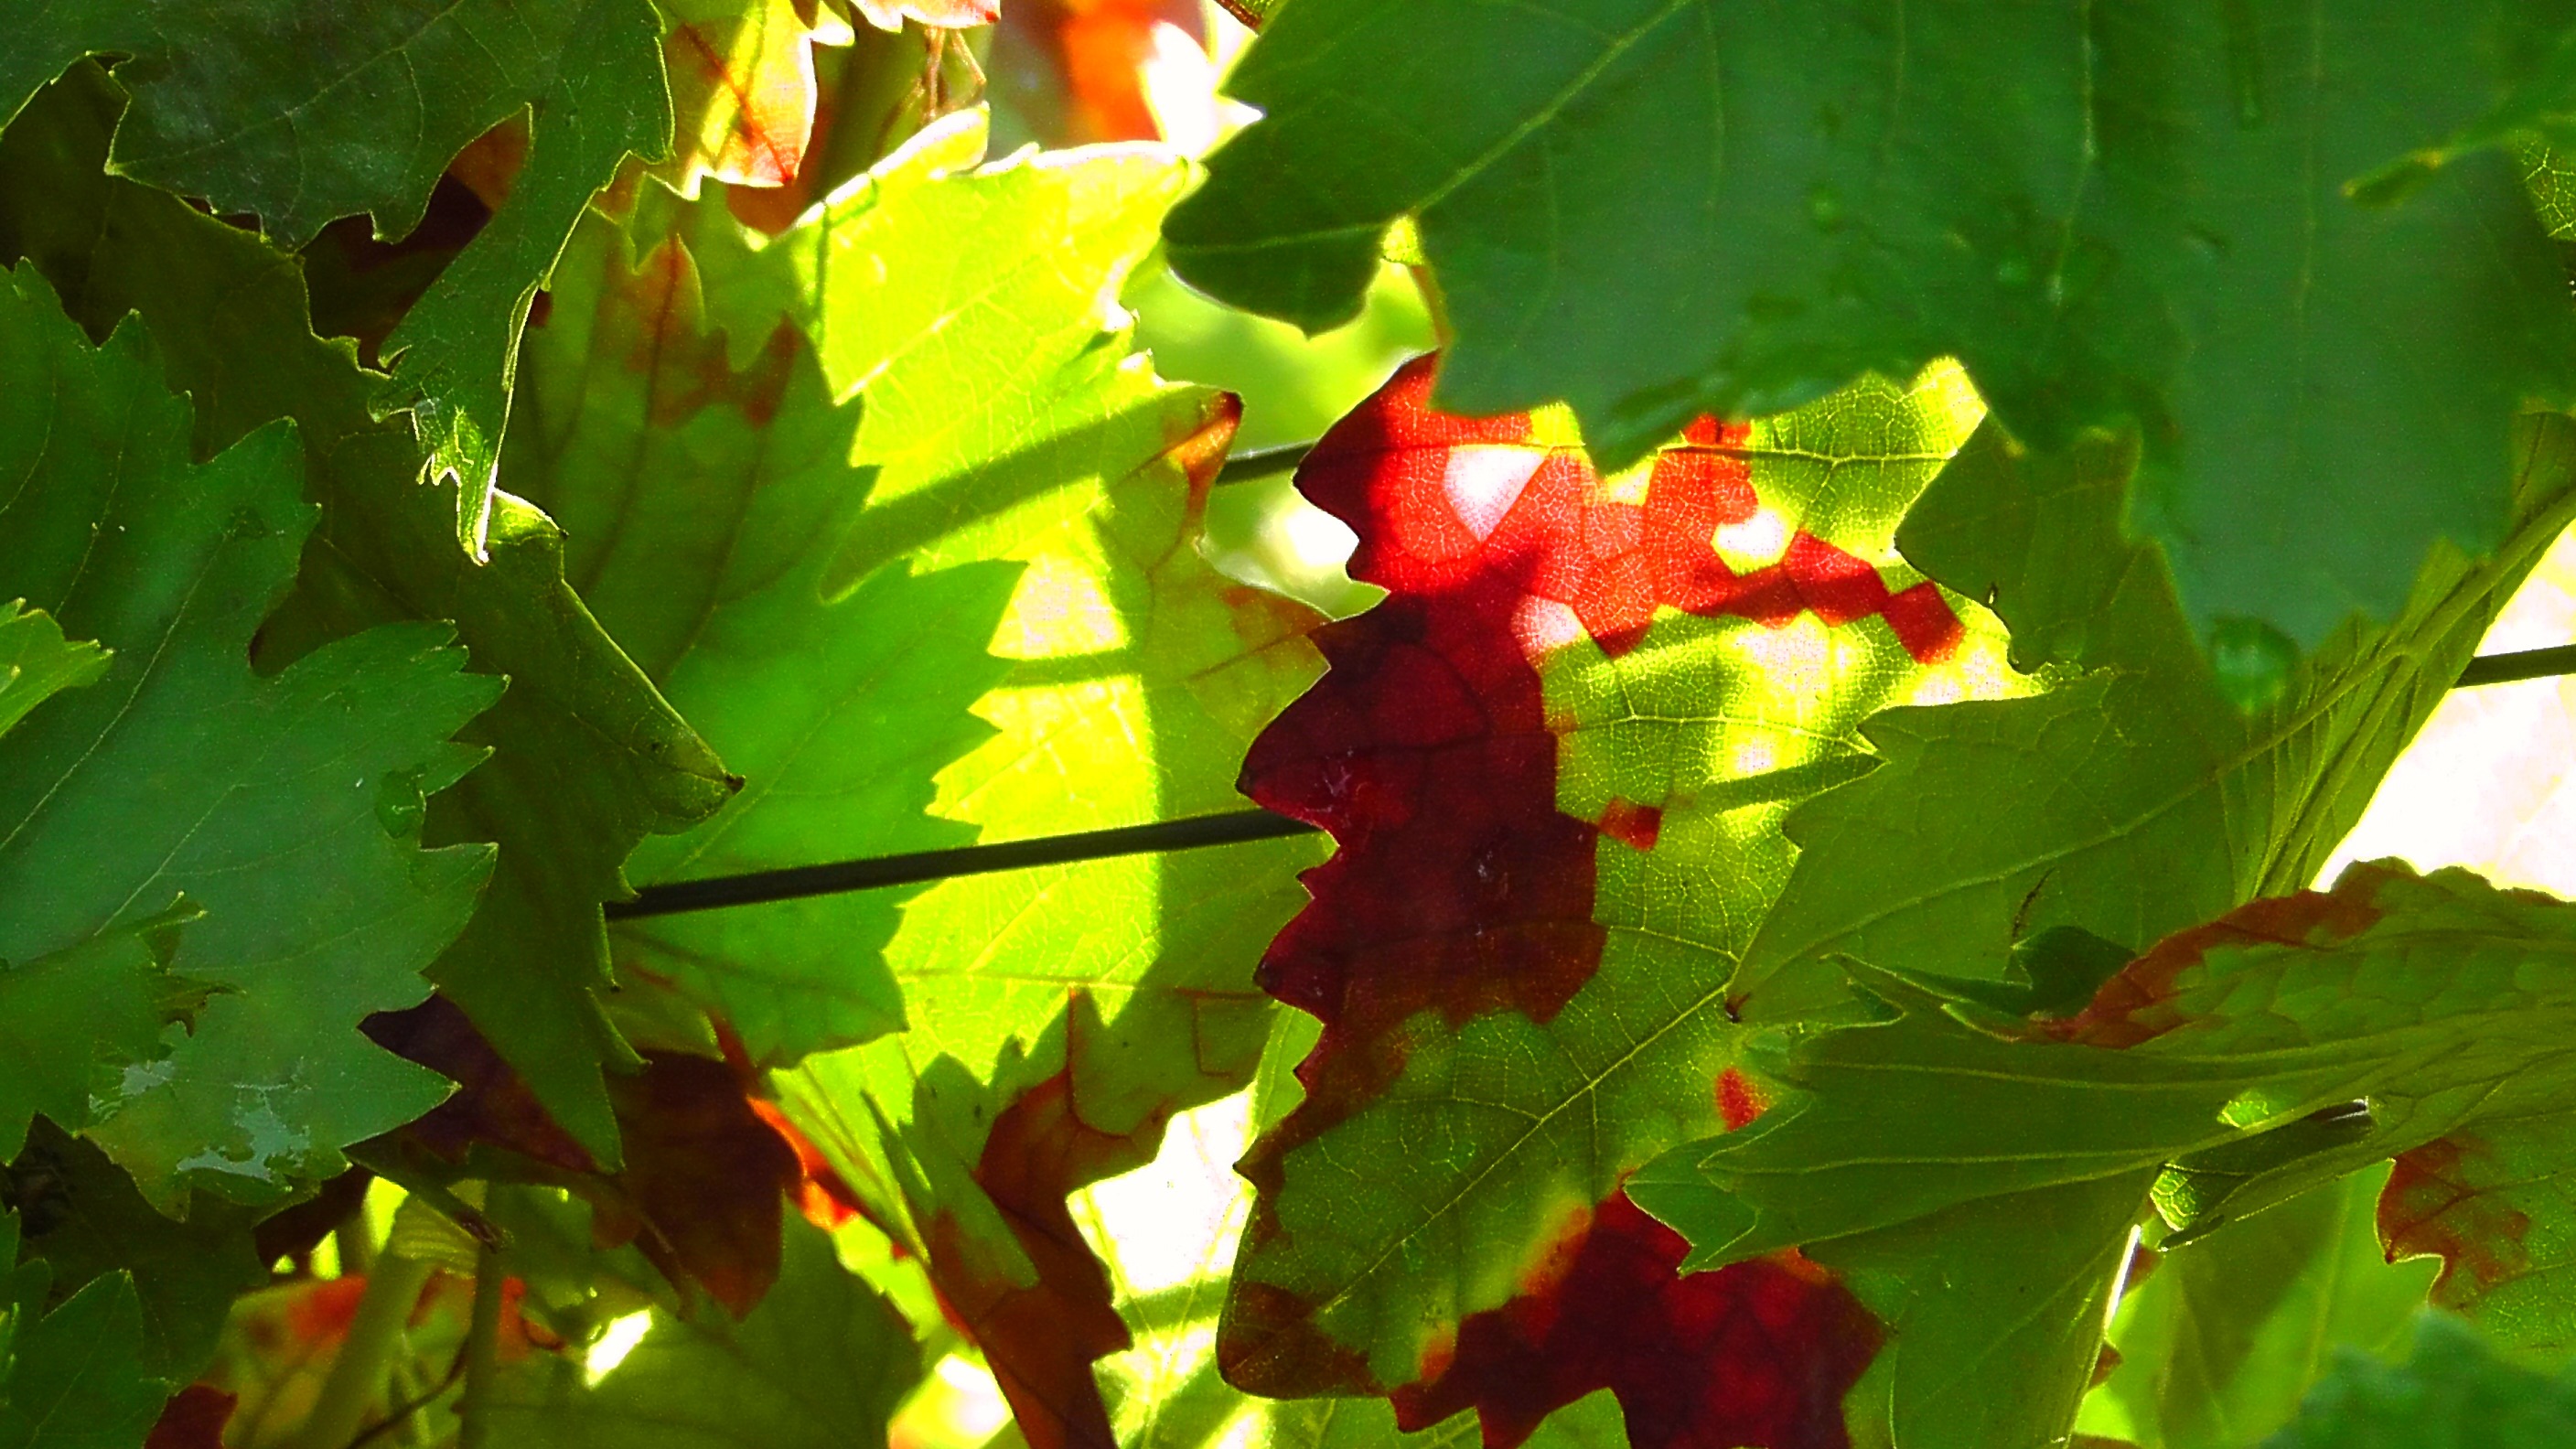
tree, nature, branch, light, plant, sun, sunlight, leaf, flower, green, red, produce, autumn, botany, colorful, flora, season, maple tree, maple leaf, leaves, shrub, colored, red leaf, sunbeam, macro photography, flowering plant, woody plant, land plant